Santa Elena, Marikina

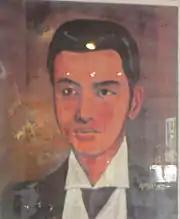
Kapitan Moy, the father of Marikina shoe industry.

Sta. Elena, being one of the earliest settlements developed by the Augustinian friars, is home to famous landmarks and cultural sites of Marikina. Here are various sites and places of interest found within the vicinity.